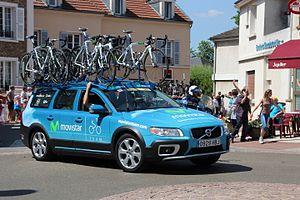
Passage du Tour de France 2012 à Saint-Rémy-lès-Chevreuse en France.